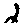
Label: 2